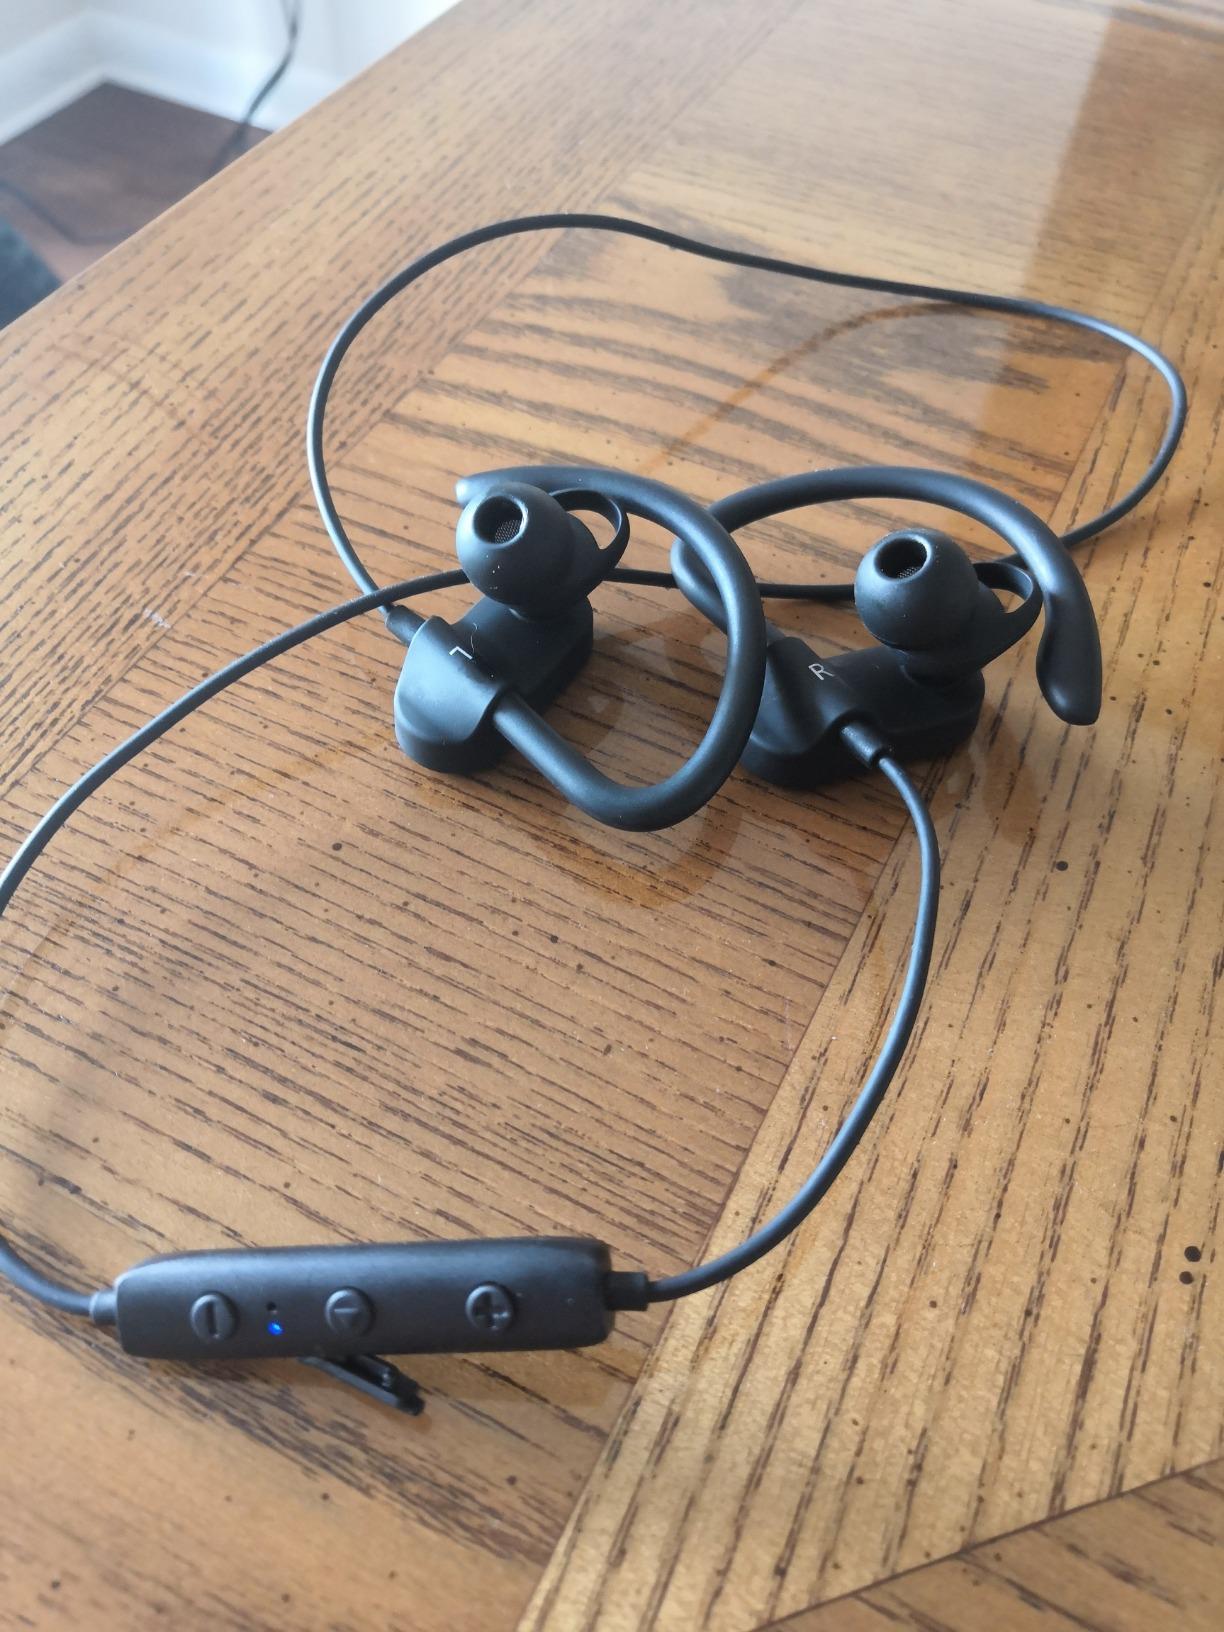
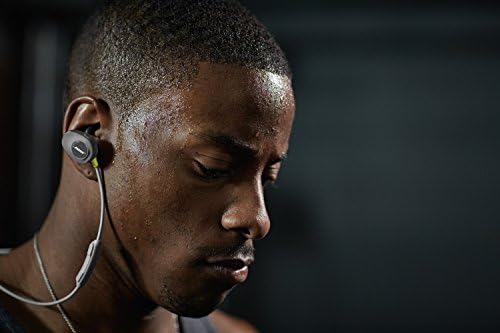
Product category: headphones
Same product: no